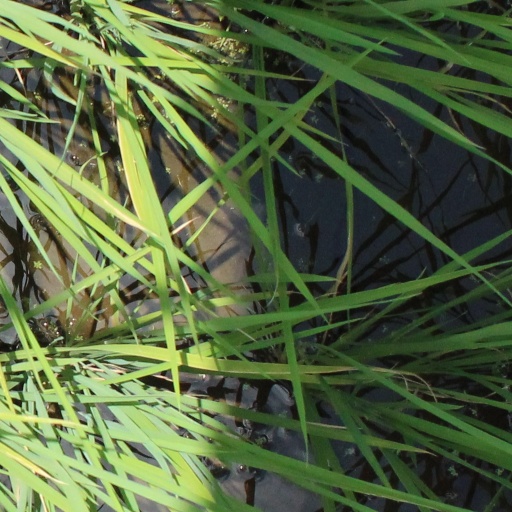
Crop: rice